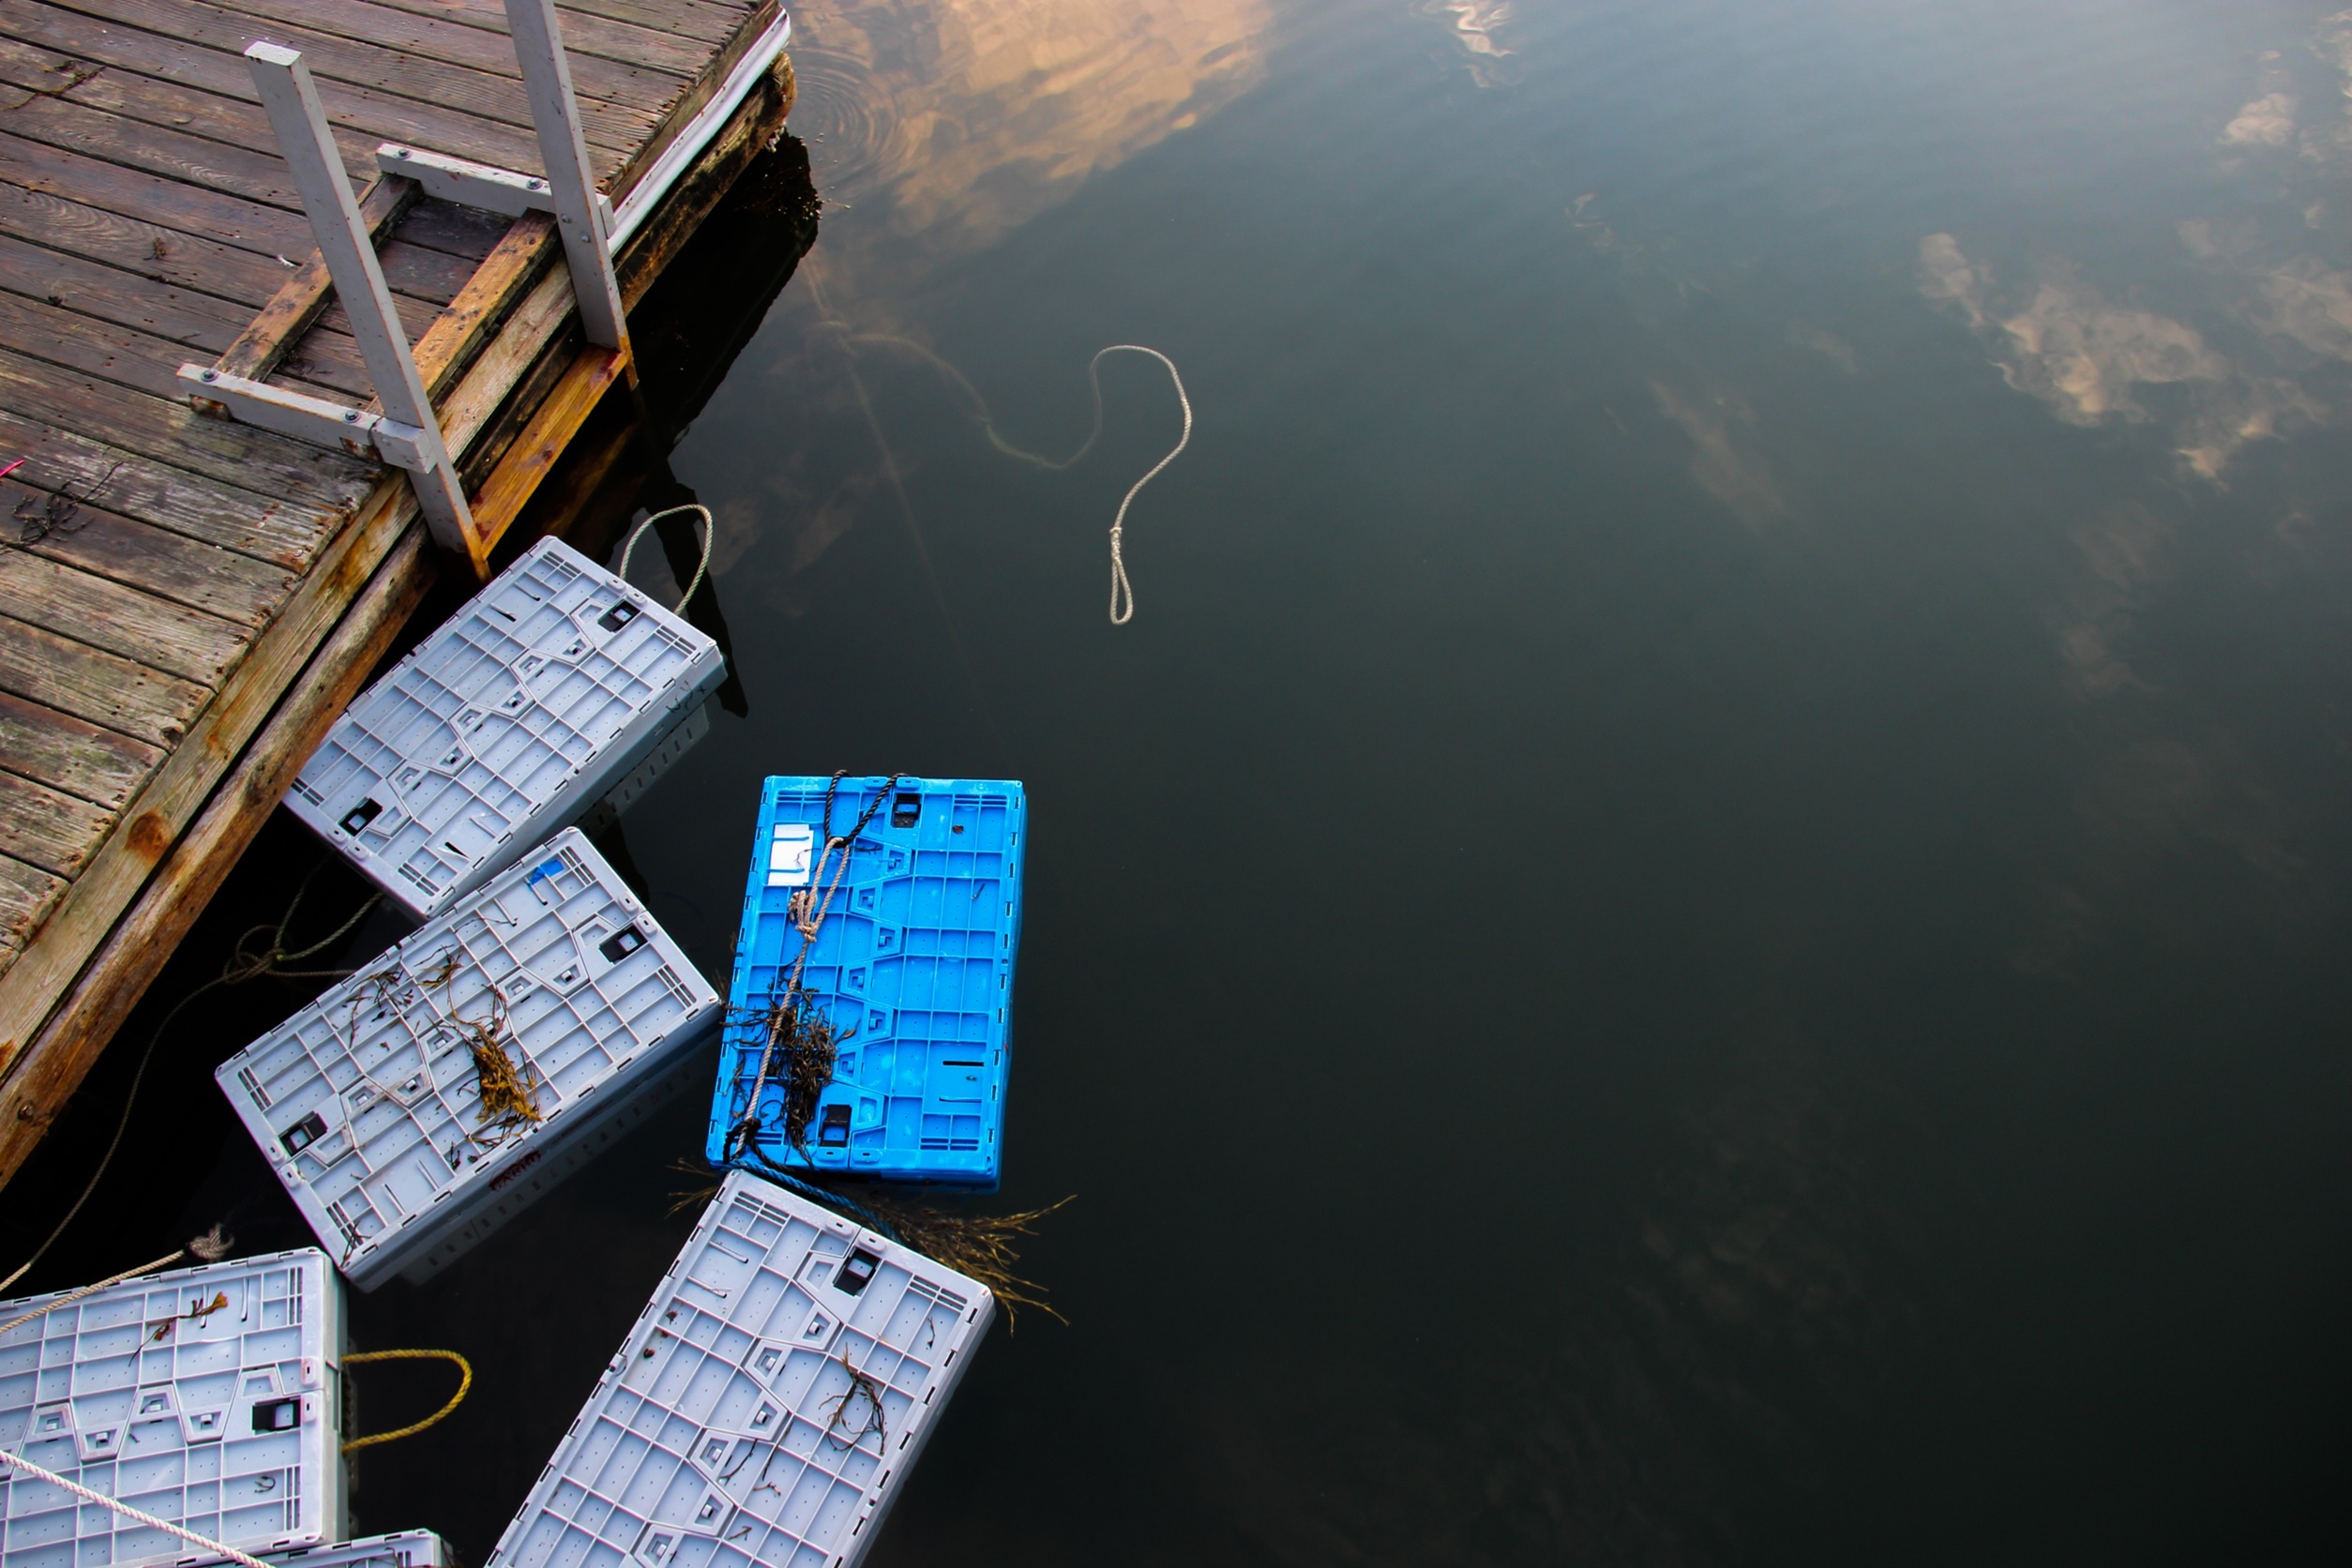
water, dock, light, lake, reflection, space, ropes, screenshot, crates, atmosphere of earth